Simon Atherton

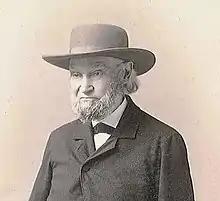

Simon Tuttle Atherton (May 19, 1803October 7, 1888) was an early American Shaker, who became highly successful on behalf of his own community, in selling herbs in and around Boston, Massachusetts.